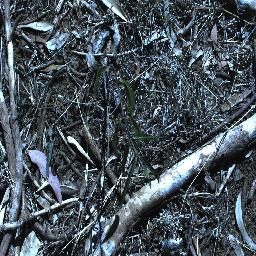
Label: rubber_vine